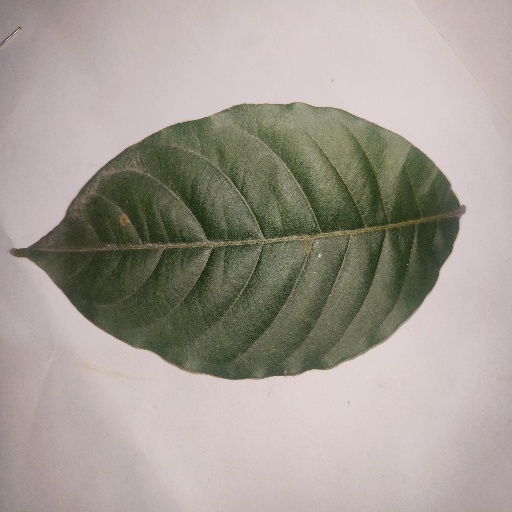
Species: HariTaki
Leaf condition: Healthy Leaf